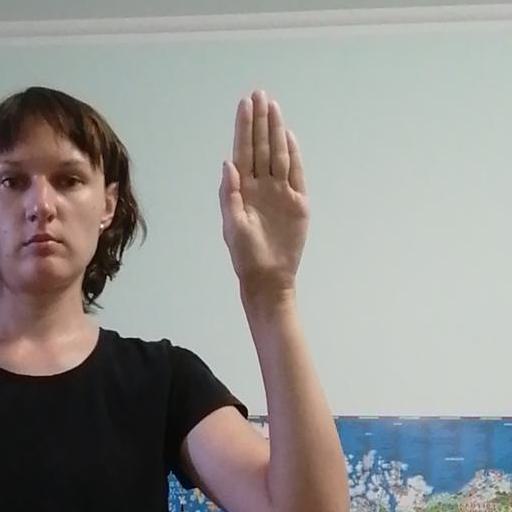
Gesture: stop